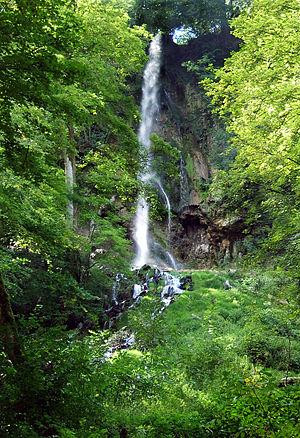
La chute d'eau de Urach, en allemand Uracher Wasserfall, se situe au sud de la ville de Bad Urach, dans le bassin de l'Erms. Le torrent à l'origine de cette chute d'eau est appelé Brühlbach; il prend naissance sur le plateau du Jura souabe. Au bord du plateau du Jura souabe, le cours d'eau chute dans le vide sur 37 m avant de retomber sur un rocher calcaire pour continuer à dégringoler le long de la paroi calcaire sur 50 m supplémentaires. En fonction du débit, le torrent forme différents bras qui se rejoignent au pied de la chute, puis il se jette dans le Maisental, un affluent de l'Erms.